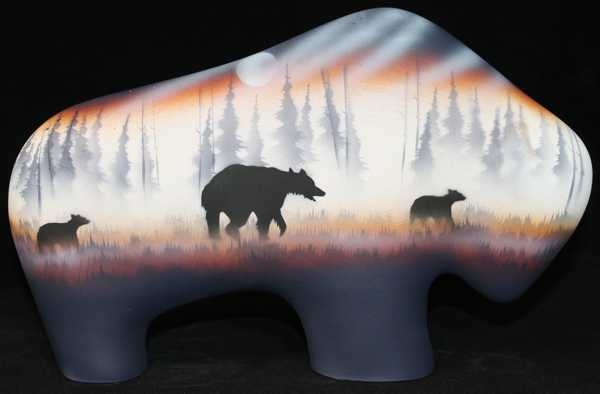
BVMB Bear Valley 9 Medium Buffalo
UNIQUE HAND PAINTED ART Each of our beautiful pieces is hand painted. PERFECT FOR YOUR COLLECTION This beautiful Native American piece will be a wonderful addition or start to your Native American Art and Pottery collection. JUST THE RIGHT SIZE This incredible handmade piece measures 6 x 2 x 4 inches (LxWxH) AUTHENTIC ARTIST - The Native American Indian artists, who sign each piece, combine their natural artistic talents with the inspiration of their culture and breathtaking beauty of their homeland. CEDAR MESA POTTERY - We specialize in unique, carefully hand crafted and Indian Hand Painted pottery that embodies our rich American heritage. This pottery comes from the high plateau country of the Southwest at the foot of Blue Mountain. Spend the late afternoon relaxing with a family of bears in their native habitate among the pines with Bear Valley pottery.
Brand: CMPottery
Category: Arts & Entertainment > Hobbies & Creative Arts > Arts & Crafts > Art & Crafting Materials > Pottery & Sculpting Materials > Pottery Slips